African military systems before 1800

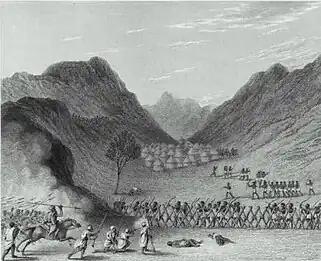
Musket-armed troops from Morocco made impressive initial gains in conquering the Songhay, but became bogged down in a protracted war. This pattern was to be repeated across Africa in later centuries as non-African forces were confronted.

On suitable terrain, the fast-moving horseman was the dominant force. When infantry operated on ground less favorable to cavalry however, and deployed firearms or disciplined archery, the mounted man was not as effective. Cavalry tactics were varied based on the mix of mounted and foot troops on hand for an operation. Infantry forces were usually larger, and the typical order of battle was a mass of infantry levies armed with hide shields, arrows, bows and spears, and a higher status mounted formation. Cavalry relied heavily on missile action, usually casting javelins in one or two passes, before closing in with lances for shock action. The infantry provided a steadying force if they could mass compactly enough to stand against cavalry charges. Raiding type tactics were standard, particularly in acquiring captives for sale. Generally the savanna cavalries used a combined arms approach, seldom operating without supporting infantry.